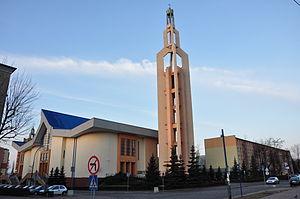
Jaworzno [à prononcer « Yavojno »] est une ville de la voïvodie de Silésie, en Pologne, et le chef-lieu du powiat-ville de Jaworzno. Sa population s'élevait à 93 556 habitants en 2014. La ville est un centre industriel et fait partie de l'agglomération industrielle de Haute-Silésie, une conurbation comptant 2 441 000 habitants.